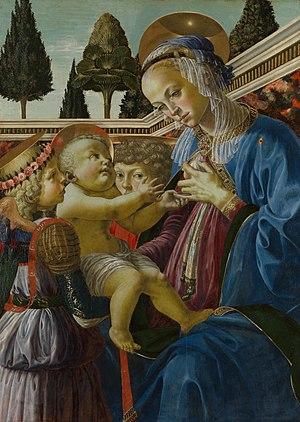
La Vierge à l'Enfant avec deux anges est une peinture religieuse de Sandro Botticelli, datant de 1468-1469 environ, conservée au musée de Capodimonte à Naples.